Transport in Moscow

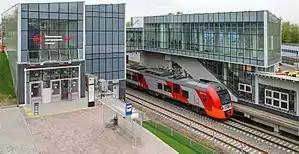
MCC Krymskaya station

Local transport includes the Moscow Metro, a metro system famous for its art, murals, mosaics, and ornate chandeliers. When it opened in 1935, the system had two lines. Today, the Moscow Metro contains fifteen lines, mostly underground with a total of 271 stations. The Metro is one of the deepest subway systems in the world; for instance the Park Pobedy station, completed in 2003, is at underground, Maryina Roscha station has the longest escalators in Europe (lifting height - 64.5 m (211.6 ft), length - 130 m (426.5 ft). The Moscow Metro is one of the world's busiest metro systems, serving more than nine million passengers daily. Facing serious transportation problems, Moscow has plans for expanding its Metro.